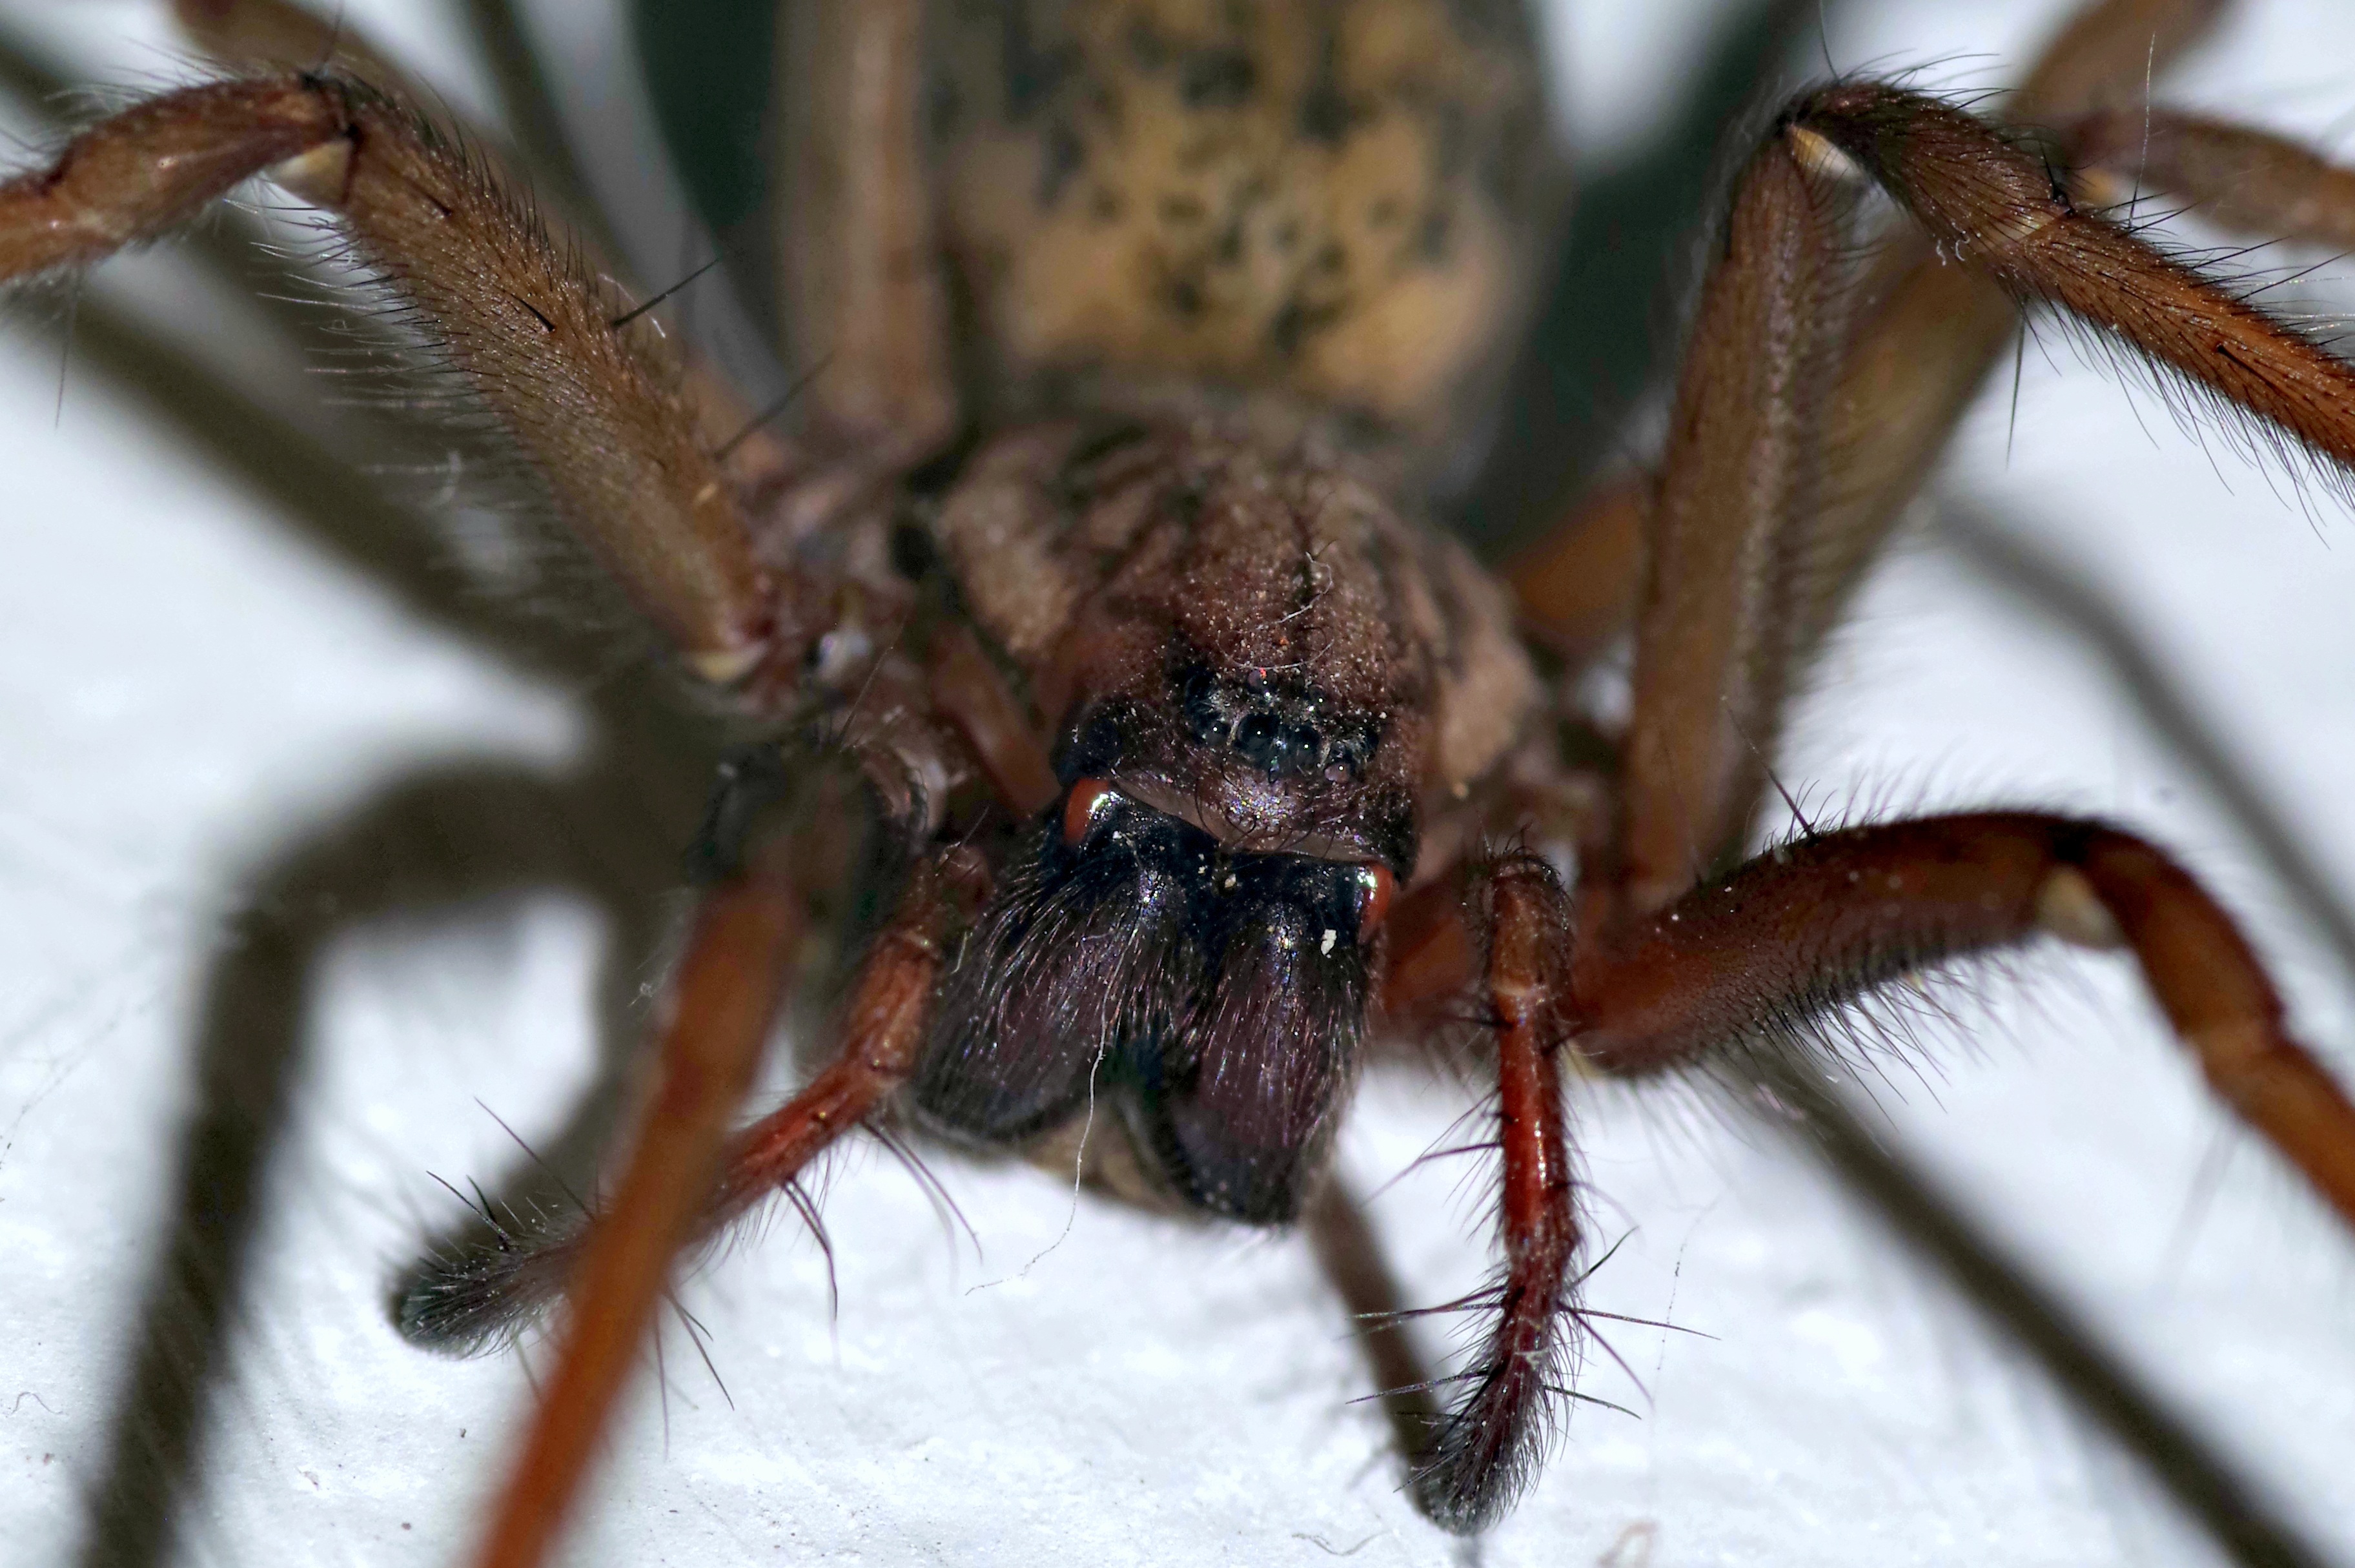
insect, fauna, invertebrate, cobweb, close up, spider, eyes, hotel, arachnid, ugly, hunt, tarantula, frightening, macro photography, arthropod, arachnophobia, european garden spider, wolf spider, araneus, terrible, crannies, orb weaver spider, tegenaria domestica